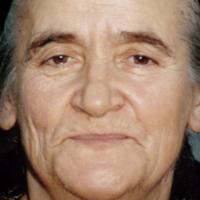
Age group: age 80 +